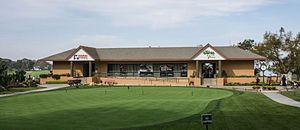
Le club-house du terrain de golf Torrey Pines à La Jolla, Californie